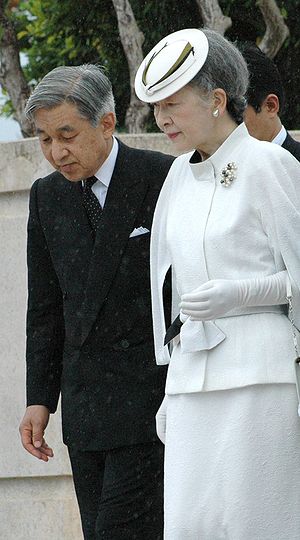
Akihito af Japan / Biografi / Regeringstid
Kejser Akihito og kejserinde Michiko i 2005.
Kejser Akihito af Japan regerede som den 125. kejser af Japan, fra 7. januar 1989 til sin abdikation den 30. april 2019. Han overlod tronen til sin ældste søn, kronprinsen Naruhito. Akihitos virke som kejser var ifølge landets forfatning af konstitutionel karakter, og han var den første af Japans kejsere, der igennem hele sin regeringstid alene havde ceremoniel betydning og var uden politisk indflydelse.